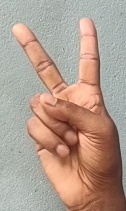
ASL sign: V